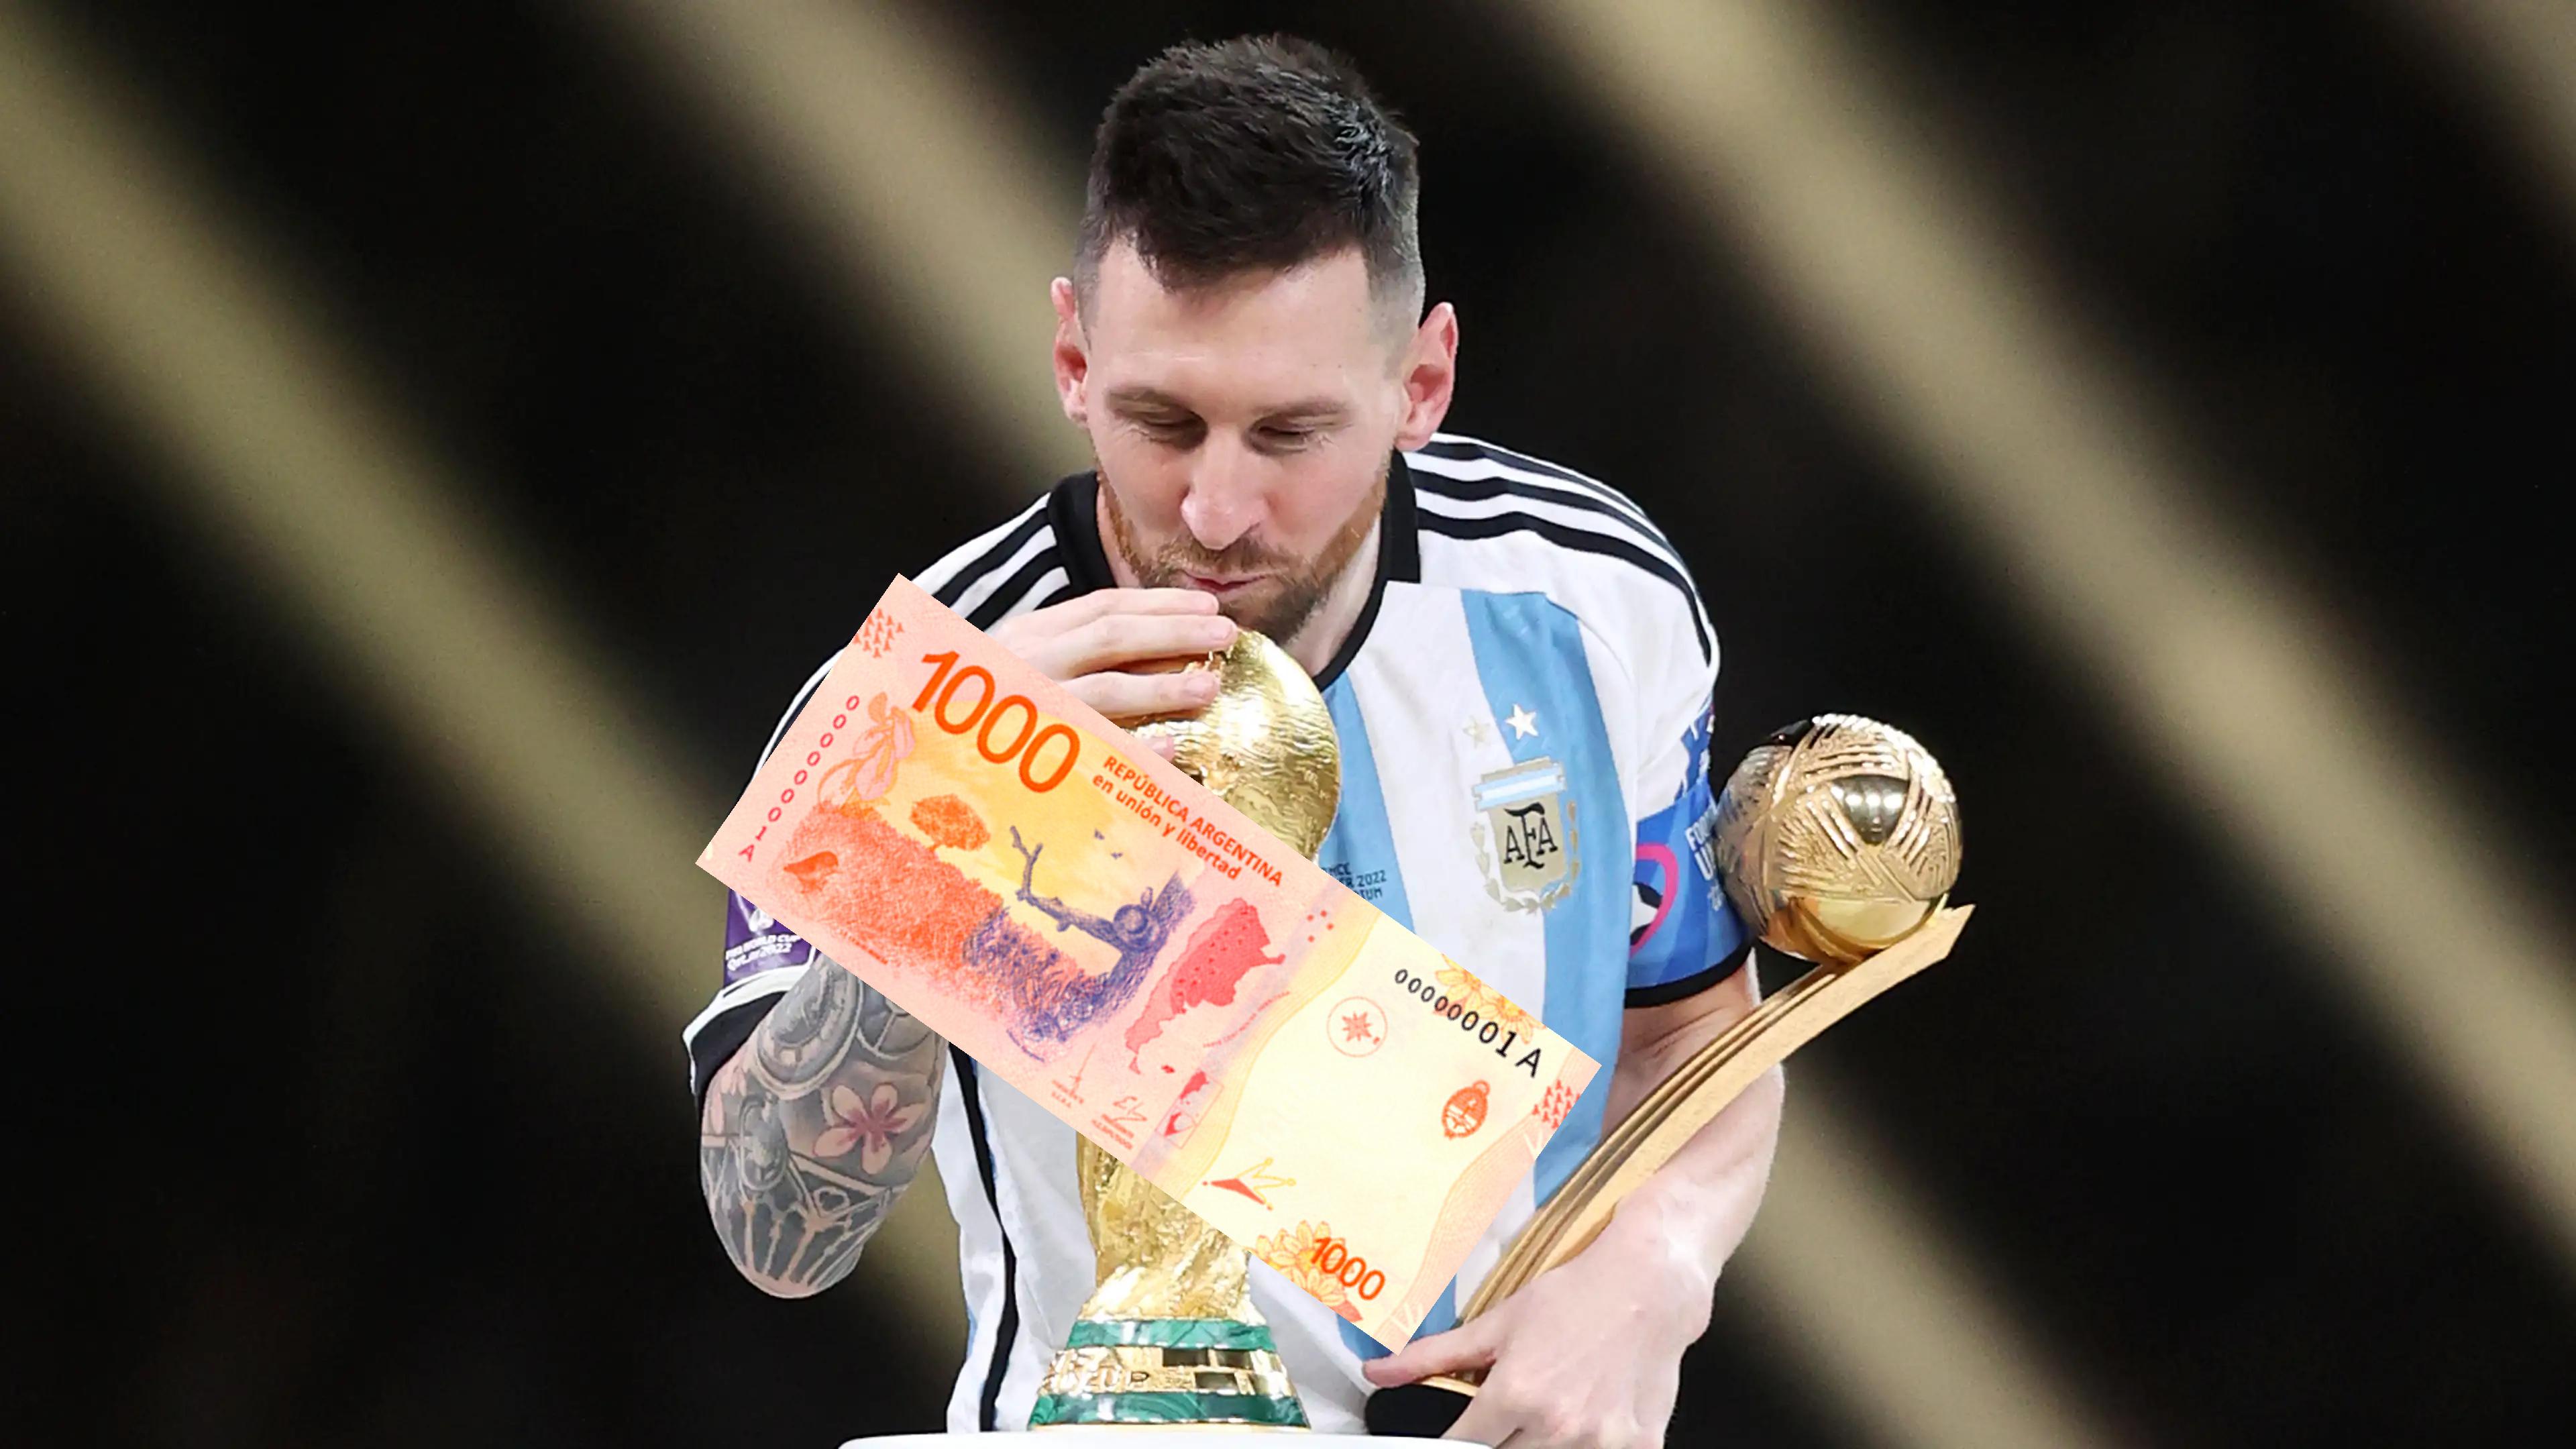
Denominación: 1000